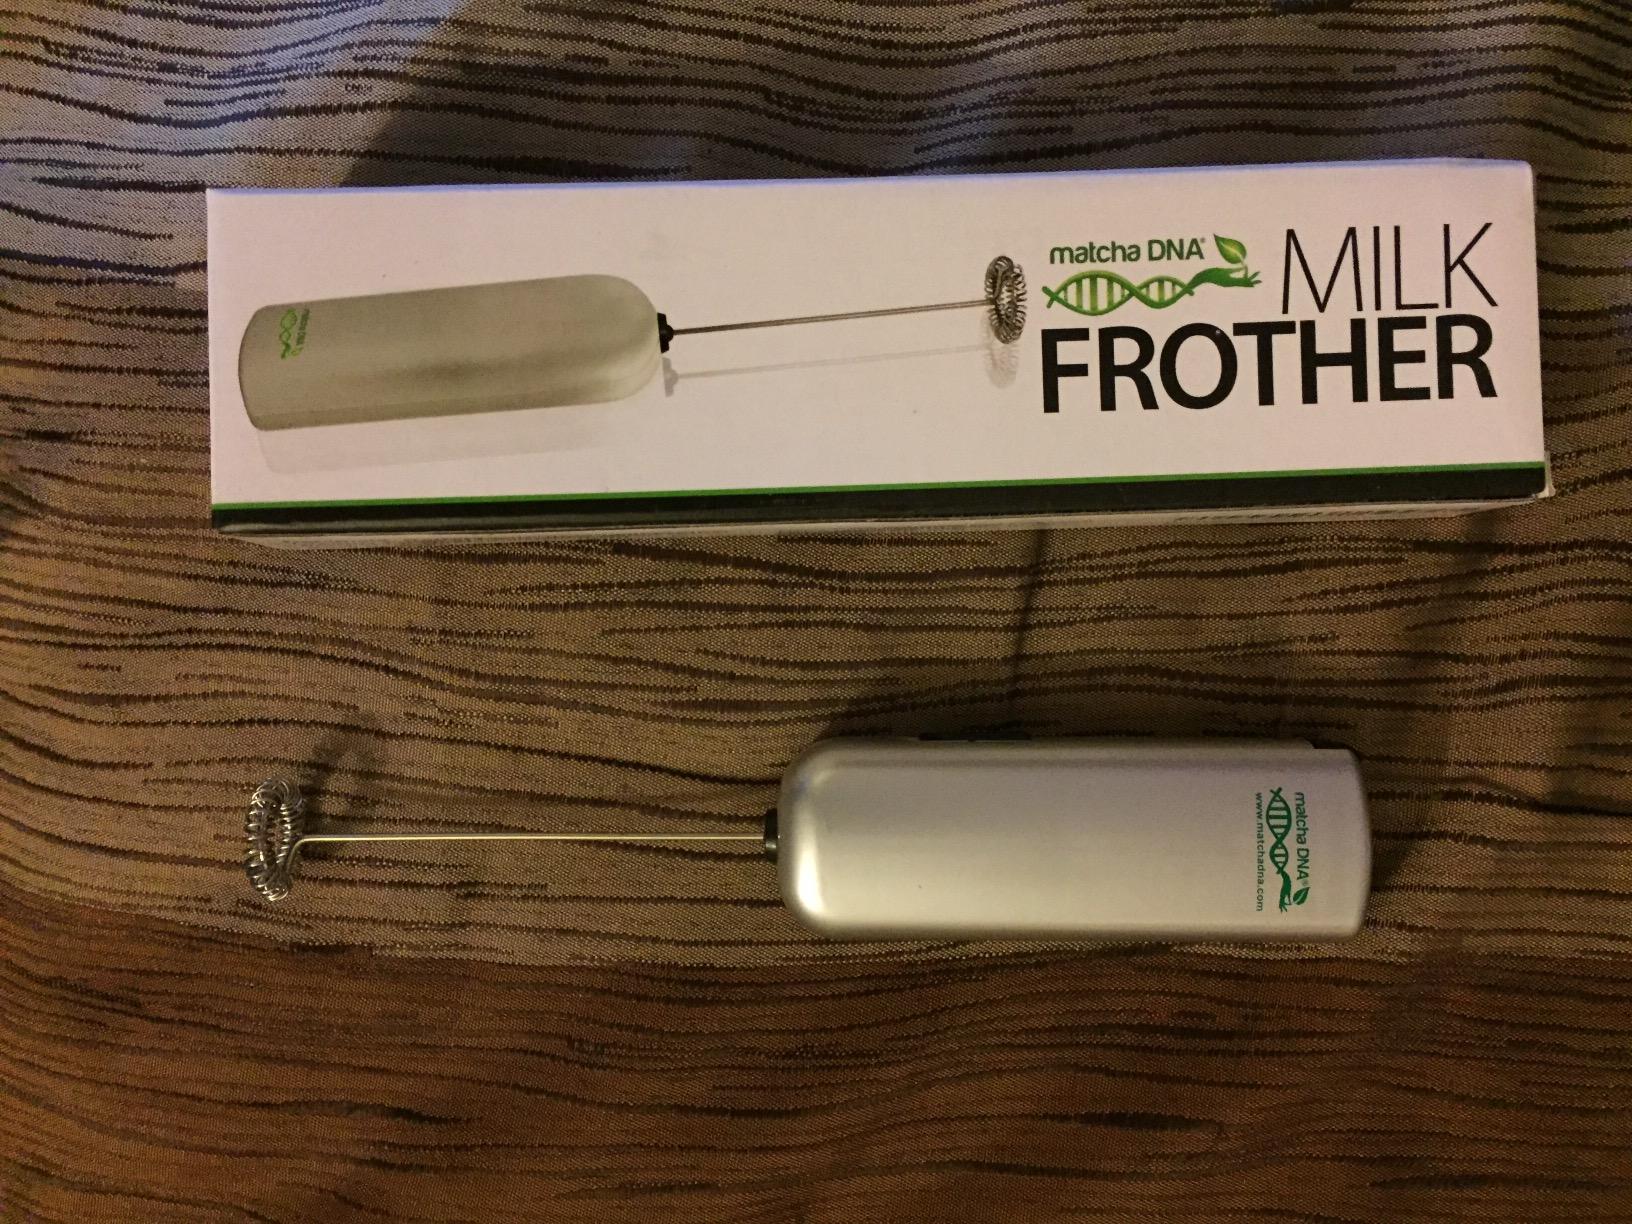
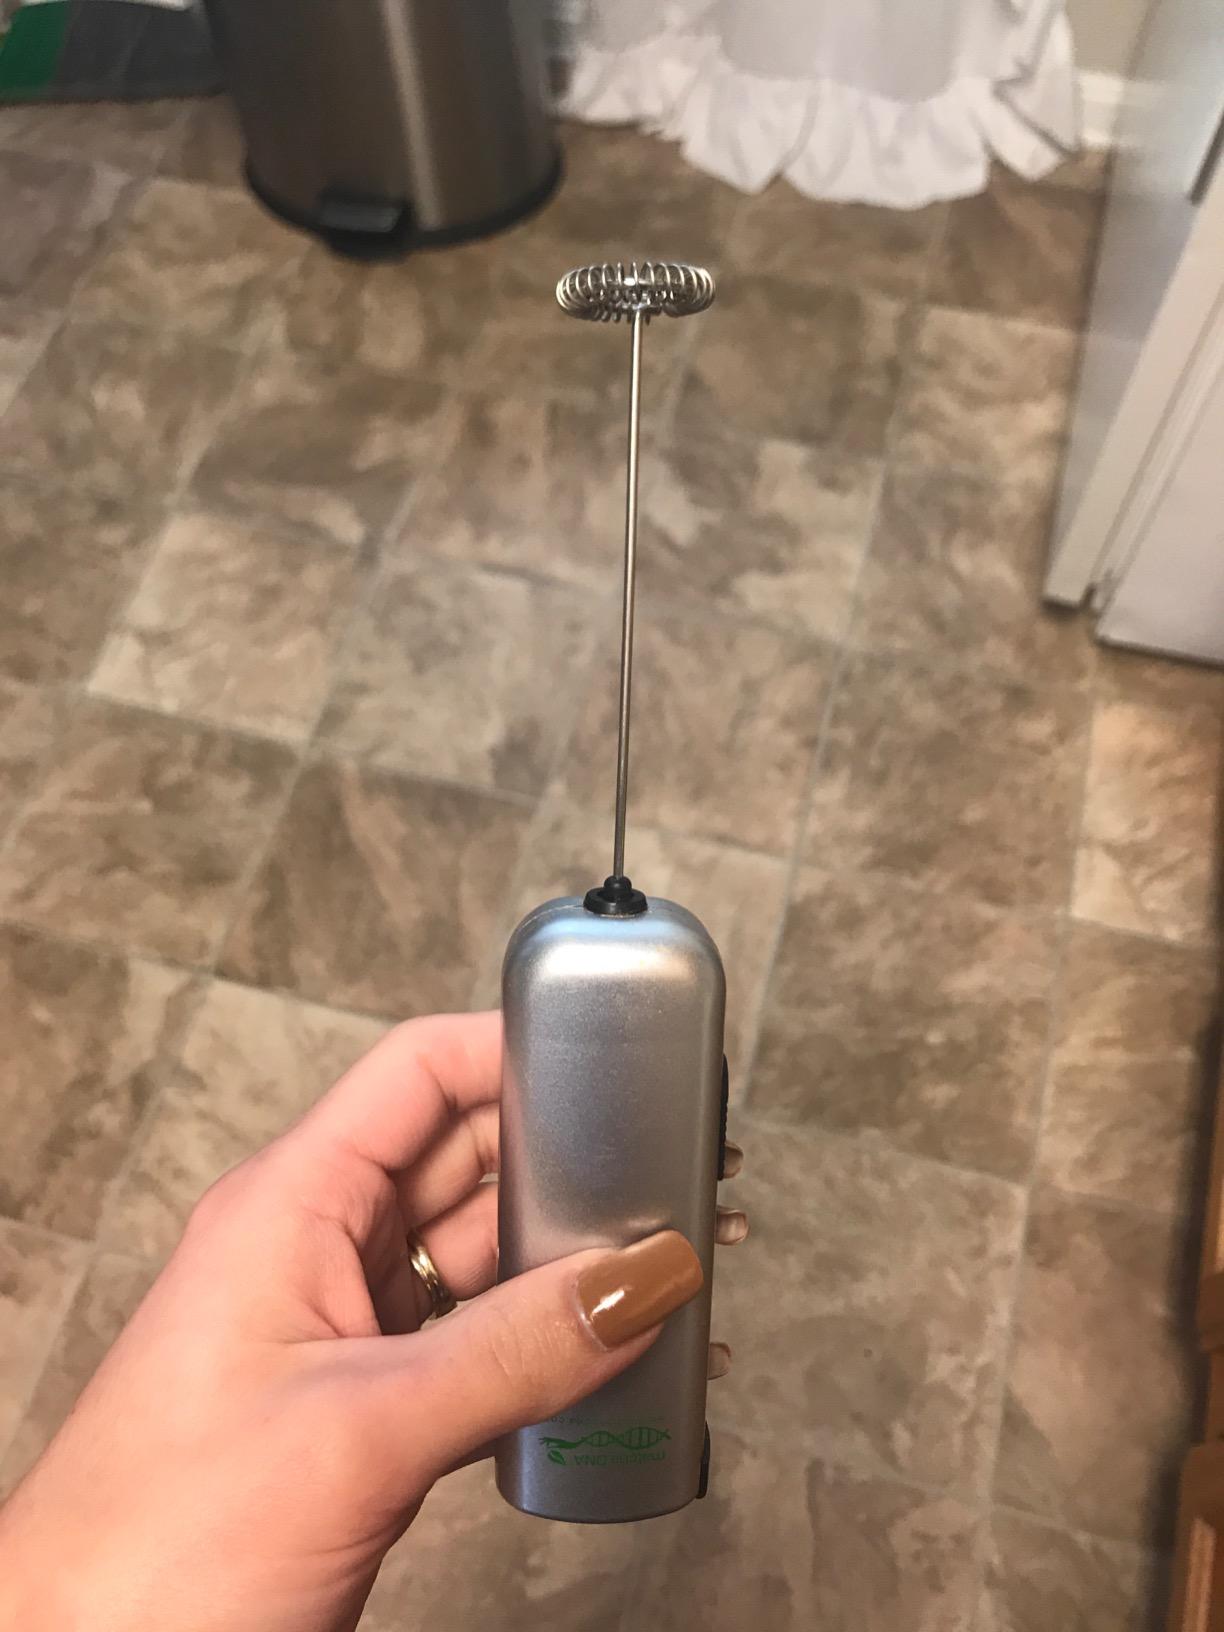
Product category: items_mixer
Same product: yes